Slab-grave culture

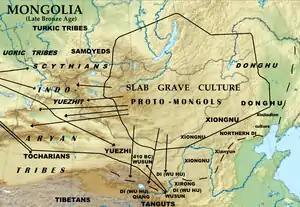
Map of Mongolia and surroundings

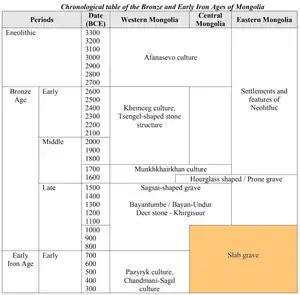
Chronological table of the Bronze and Early Iron Ages of Mongolia.

The Slab Grave culture is an archaeological culture of Late Bronze Age (LBA) and Early Iron Age Mongolia. The Slab Grave culture formed one of the primary ancestral components of the succeeding Xiongnu, as revealed by genetic evidence. The ethnogenesis of Turkic peoples and the modern Mongolian people is, at least partially, linked to the Slab Grave culture by historical and archaeological evidence and further corroborated by genetic research on Slab Grave remains.